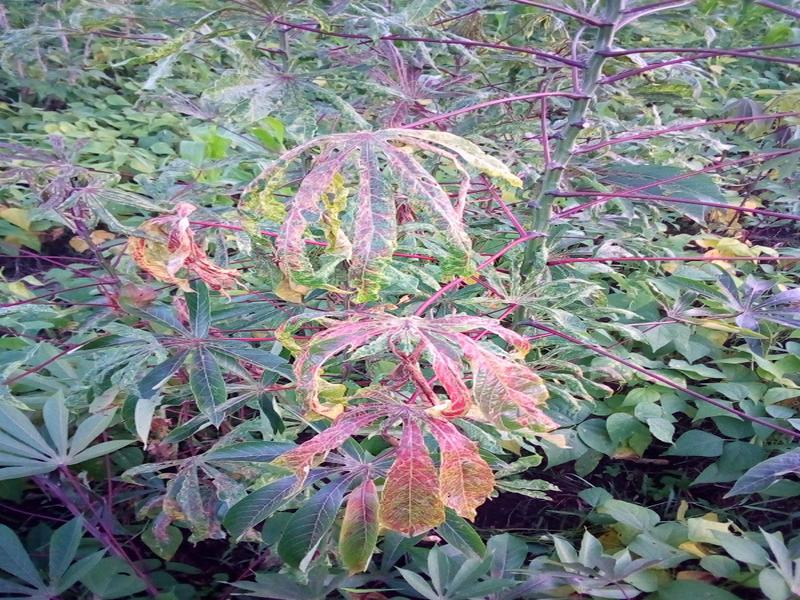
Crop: cassava
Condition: mosaic_disease